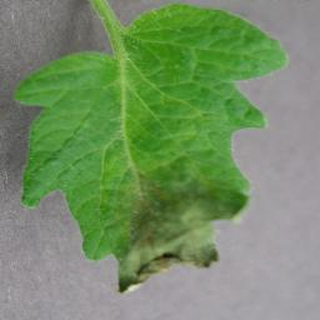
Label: tomato_late_blight